World War II in Albania

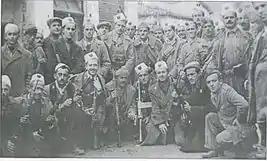
Balli Kombëtar forces in Debar

On 17–22 February 1943 in the village of Labinot, the first nationwide conference of ACP took place. The estimation of the political and military situation in the country pointed to the need to create a homogeneous national liberation army. A decision concerning warfare tactics also was taken; it recommended that commanders of units conduct actions with bigger forces. On 17 May, twelve partisan detachments under the homogeneous command carried out an attack on the Italian garrison in Leskovik, which protected an important road junction. Partisans encircled the town in a tight ring and undertook the offensive. Over 1,000 Italians held the town. The battle lasted three days. The commander of the garrison had demanded air support, but before the support arrived, partisans seized the town. The Italians lost several hundred soldiers and considerable quantities of weapons and equipment. At the end of June the Italians started a punitive expedition against partisans in the region of Mallakastra and Tepelenë. Two thousand partisans took up defensive positions on mountain passes. In the first clash the Italians were forced back, but they renewed the action on 14 July with tanks, artillery and aircraft. After four days of fighting, the partisans had suffered heavy losses and retreated to higher parts of the mountains. In general from May to July the Italians lost thousands and many were wounded.